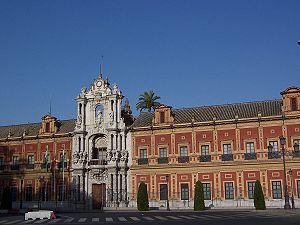
Manuel María Chaves González [maˈnwɛl maˈɾia ˈt͡ʃaβes ɣõnˈsales] est un syndicaliste et homme politique espagnol né le 7 juillet 1945 à Ceuta.